List of accolades received by First Reformed

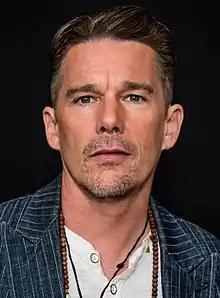
Paul Schrader received critical acclaim for his screenplay and direction, and Ethan Hawke for his performance in the film.

"First Reformed" is a 2017 American drama film written and directed by Paul Schrader. It stars Ethan Hawke, Amanda Seyfried, and Cedric the Entertainer (credited as Cedric Kyles), and follows a Protestant minister faced with questions of faith and morality while serving as pastor of a dwindling historical church.